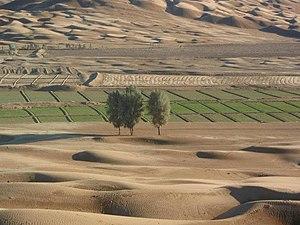
Le district de Nushki est une subdivision administrative de la province du Baloutchistan au Pakistan. Créé en 2004, le district compte une importante frontière avec l'Iran.